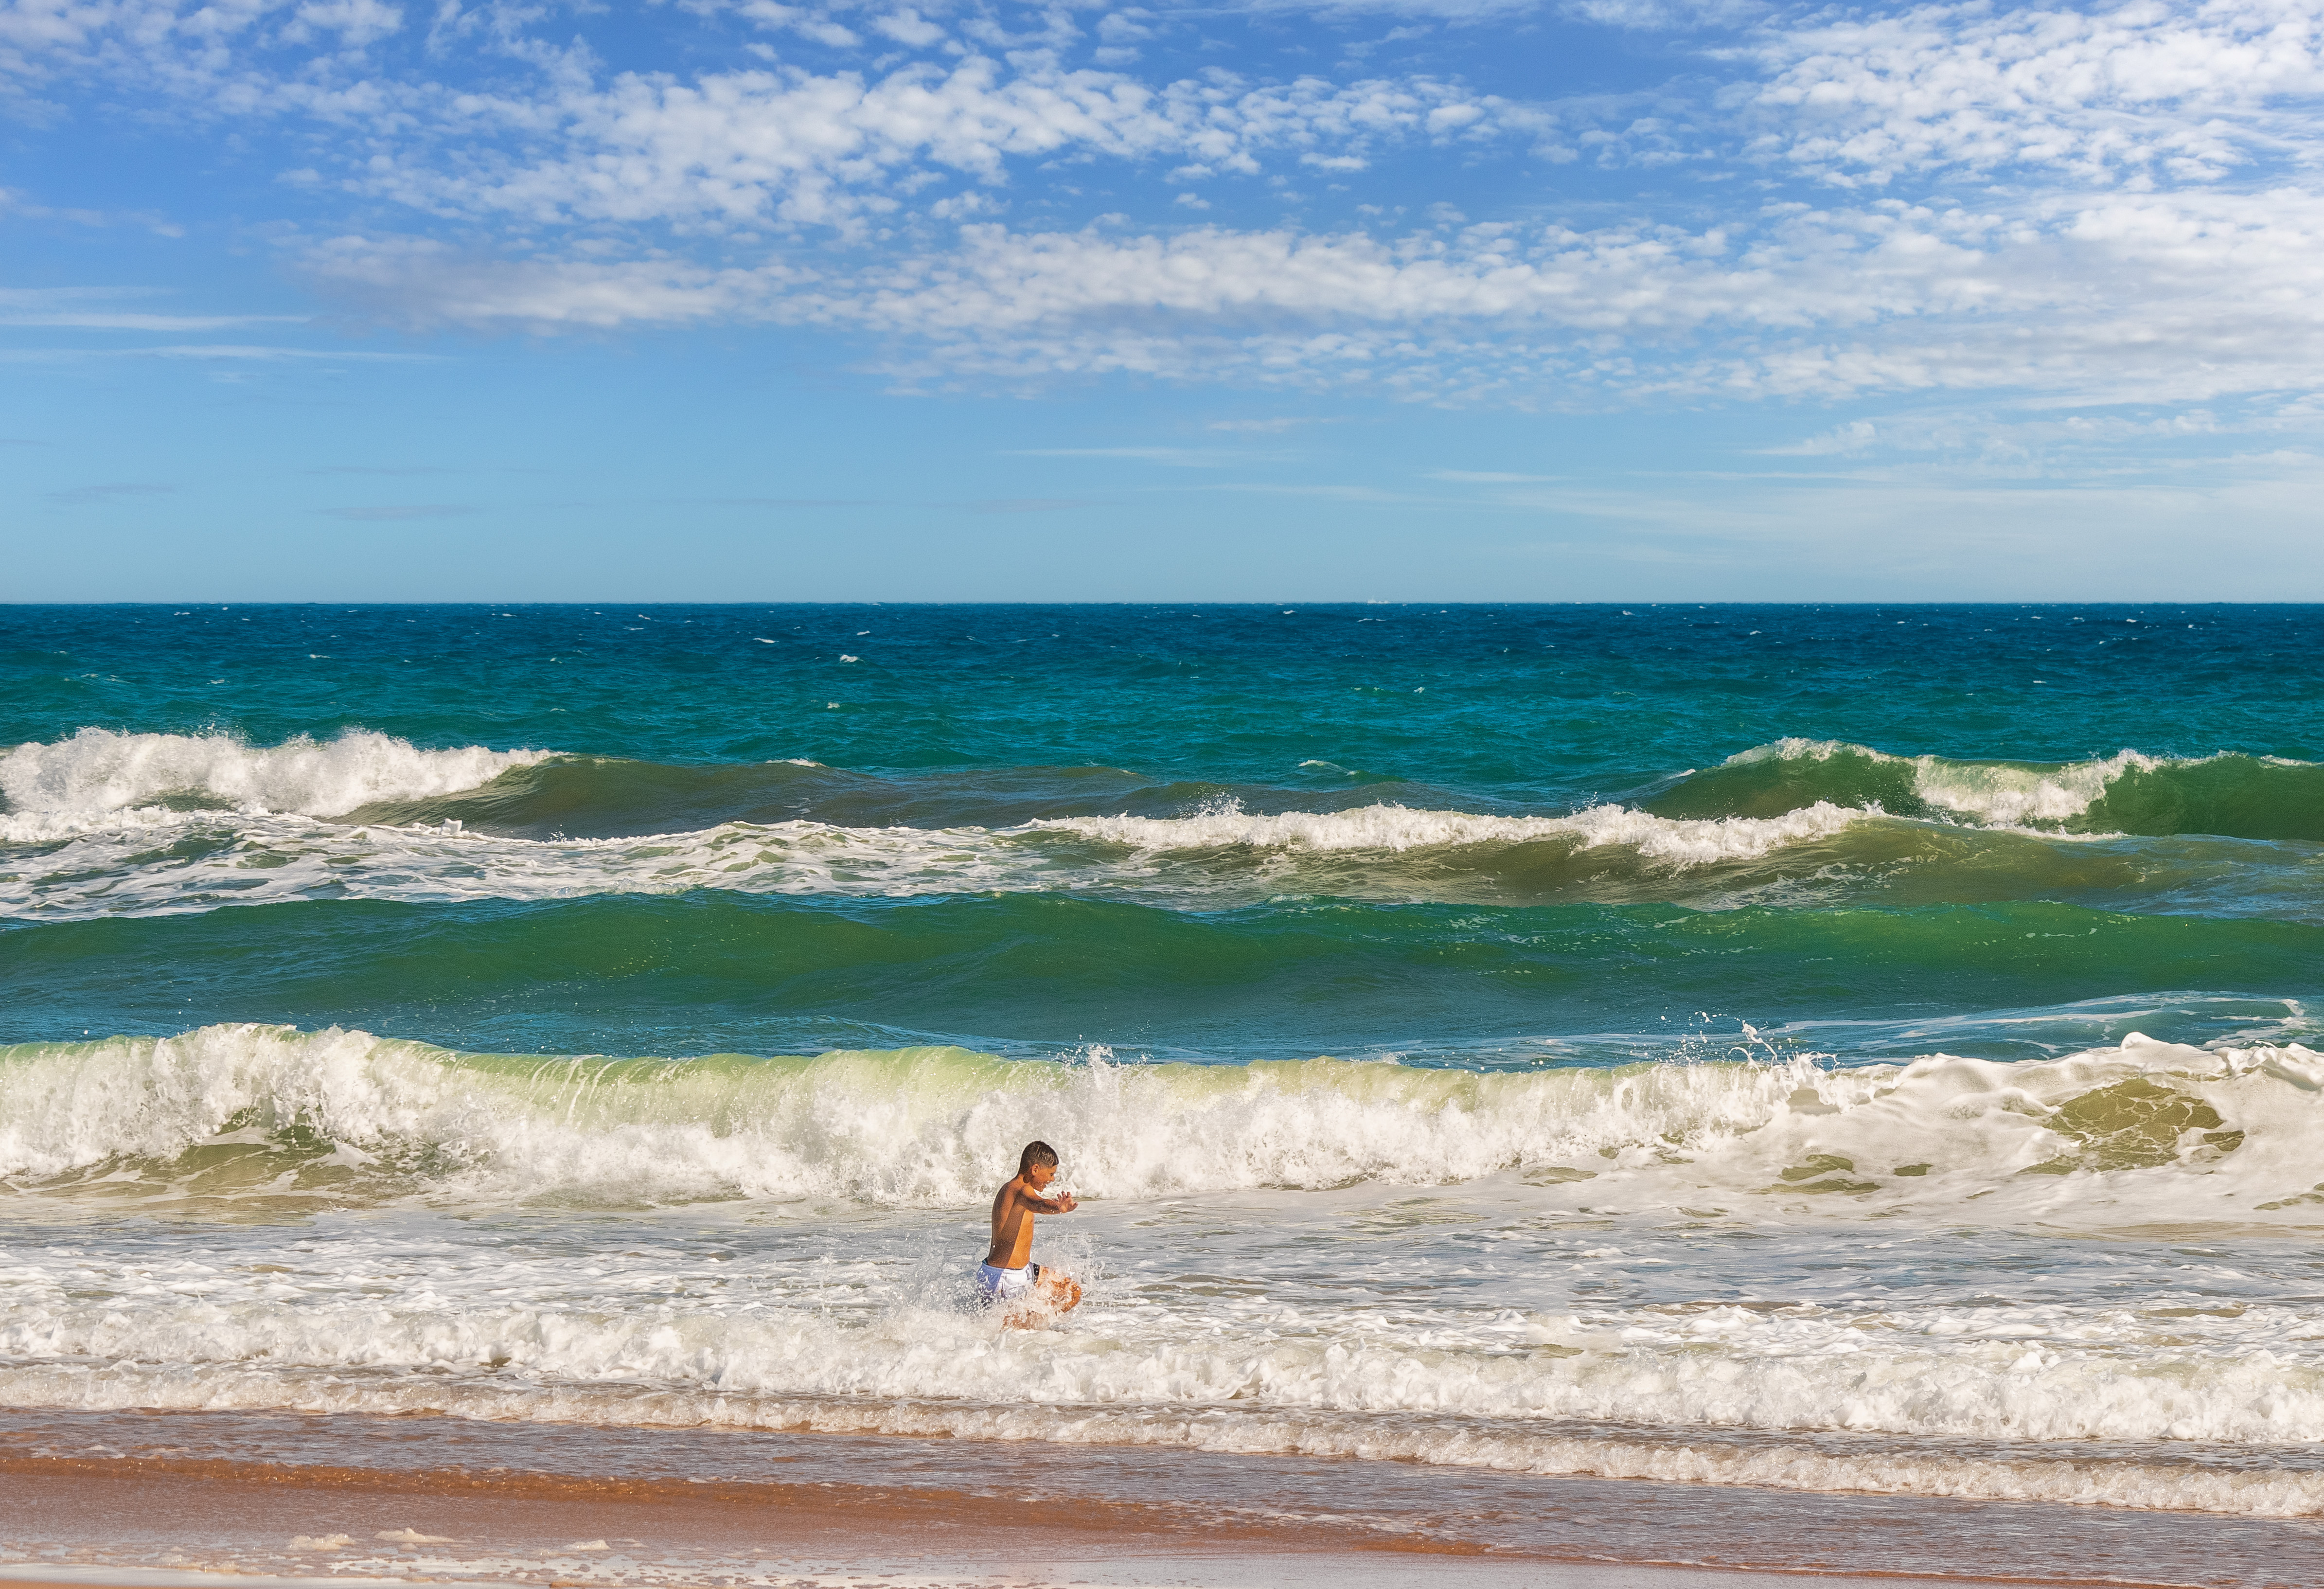
ocean, waves, water, sky, cloud, daytime, azure, People on beach, beach, fluid, coastal and oceanic landforms, horizon, wind wave, liquid, landscape, sand, leisure, cumulus, wind, shore, fun, tree, wave, holiday, caribbean, recreation, tropics, coast, palm tree, tide, shoal, rectangle, tourism, surface water sports, sound, vacation